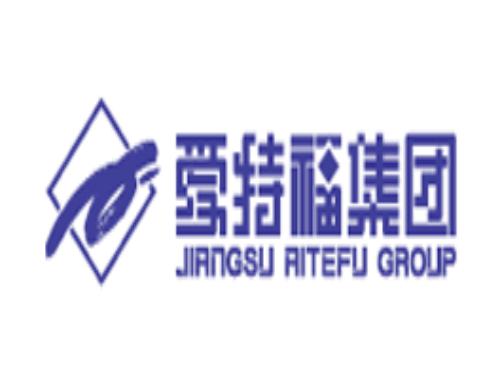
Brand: AiTeFu
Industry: Necessities